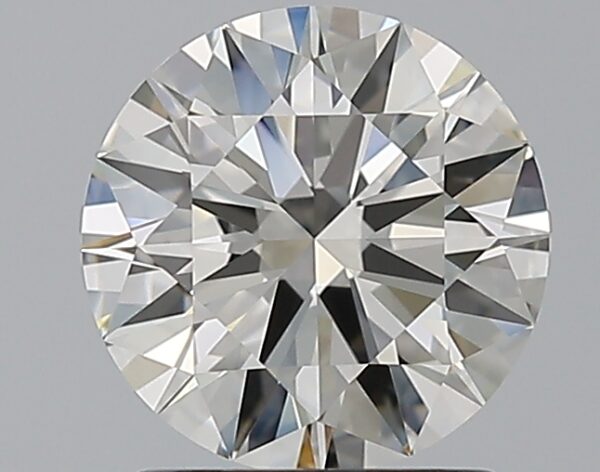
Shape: round
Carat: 1.62
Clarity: IF
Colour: J
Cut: EX
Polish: EX
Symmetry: EX
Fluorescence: F
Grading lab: GIA
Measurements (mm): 7.62 x 7.66 x 4.58